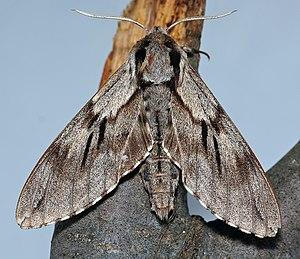
Le Sphinx du pin est une espèce de lépidoptères de la famille des Sphingidae, de la sous-famille des Sphinginae et de la tribu des Sphingini.